2300 Arena

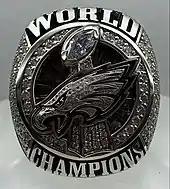
Super Bowl ring of the Philadelphia Eagles, which was unveiled at the venue on June 14, 2018

Dragon Gate USA filmed their first pay-per-view event, Enter the Dragon at the venue on July 25, 2009. The card was headlined by Open the Dream Gate Champion Naruki Doi defeating Shingo Takagi in a non-title match. It was voted Best Major Show of 2009 by the readers of "Wrestling Observer Newsletter".